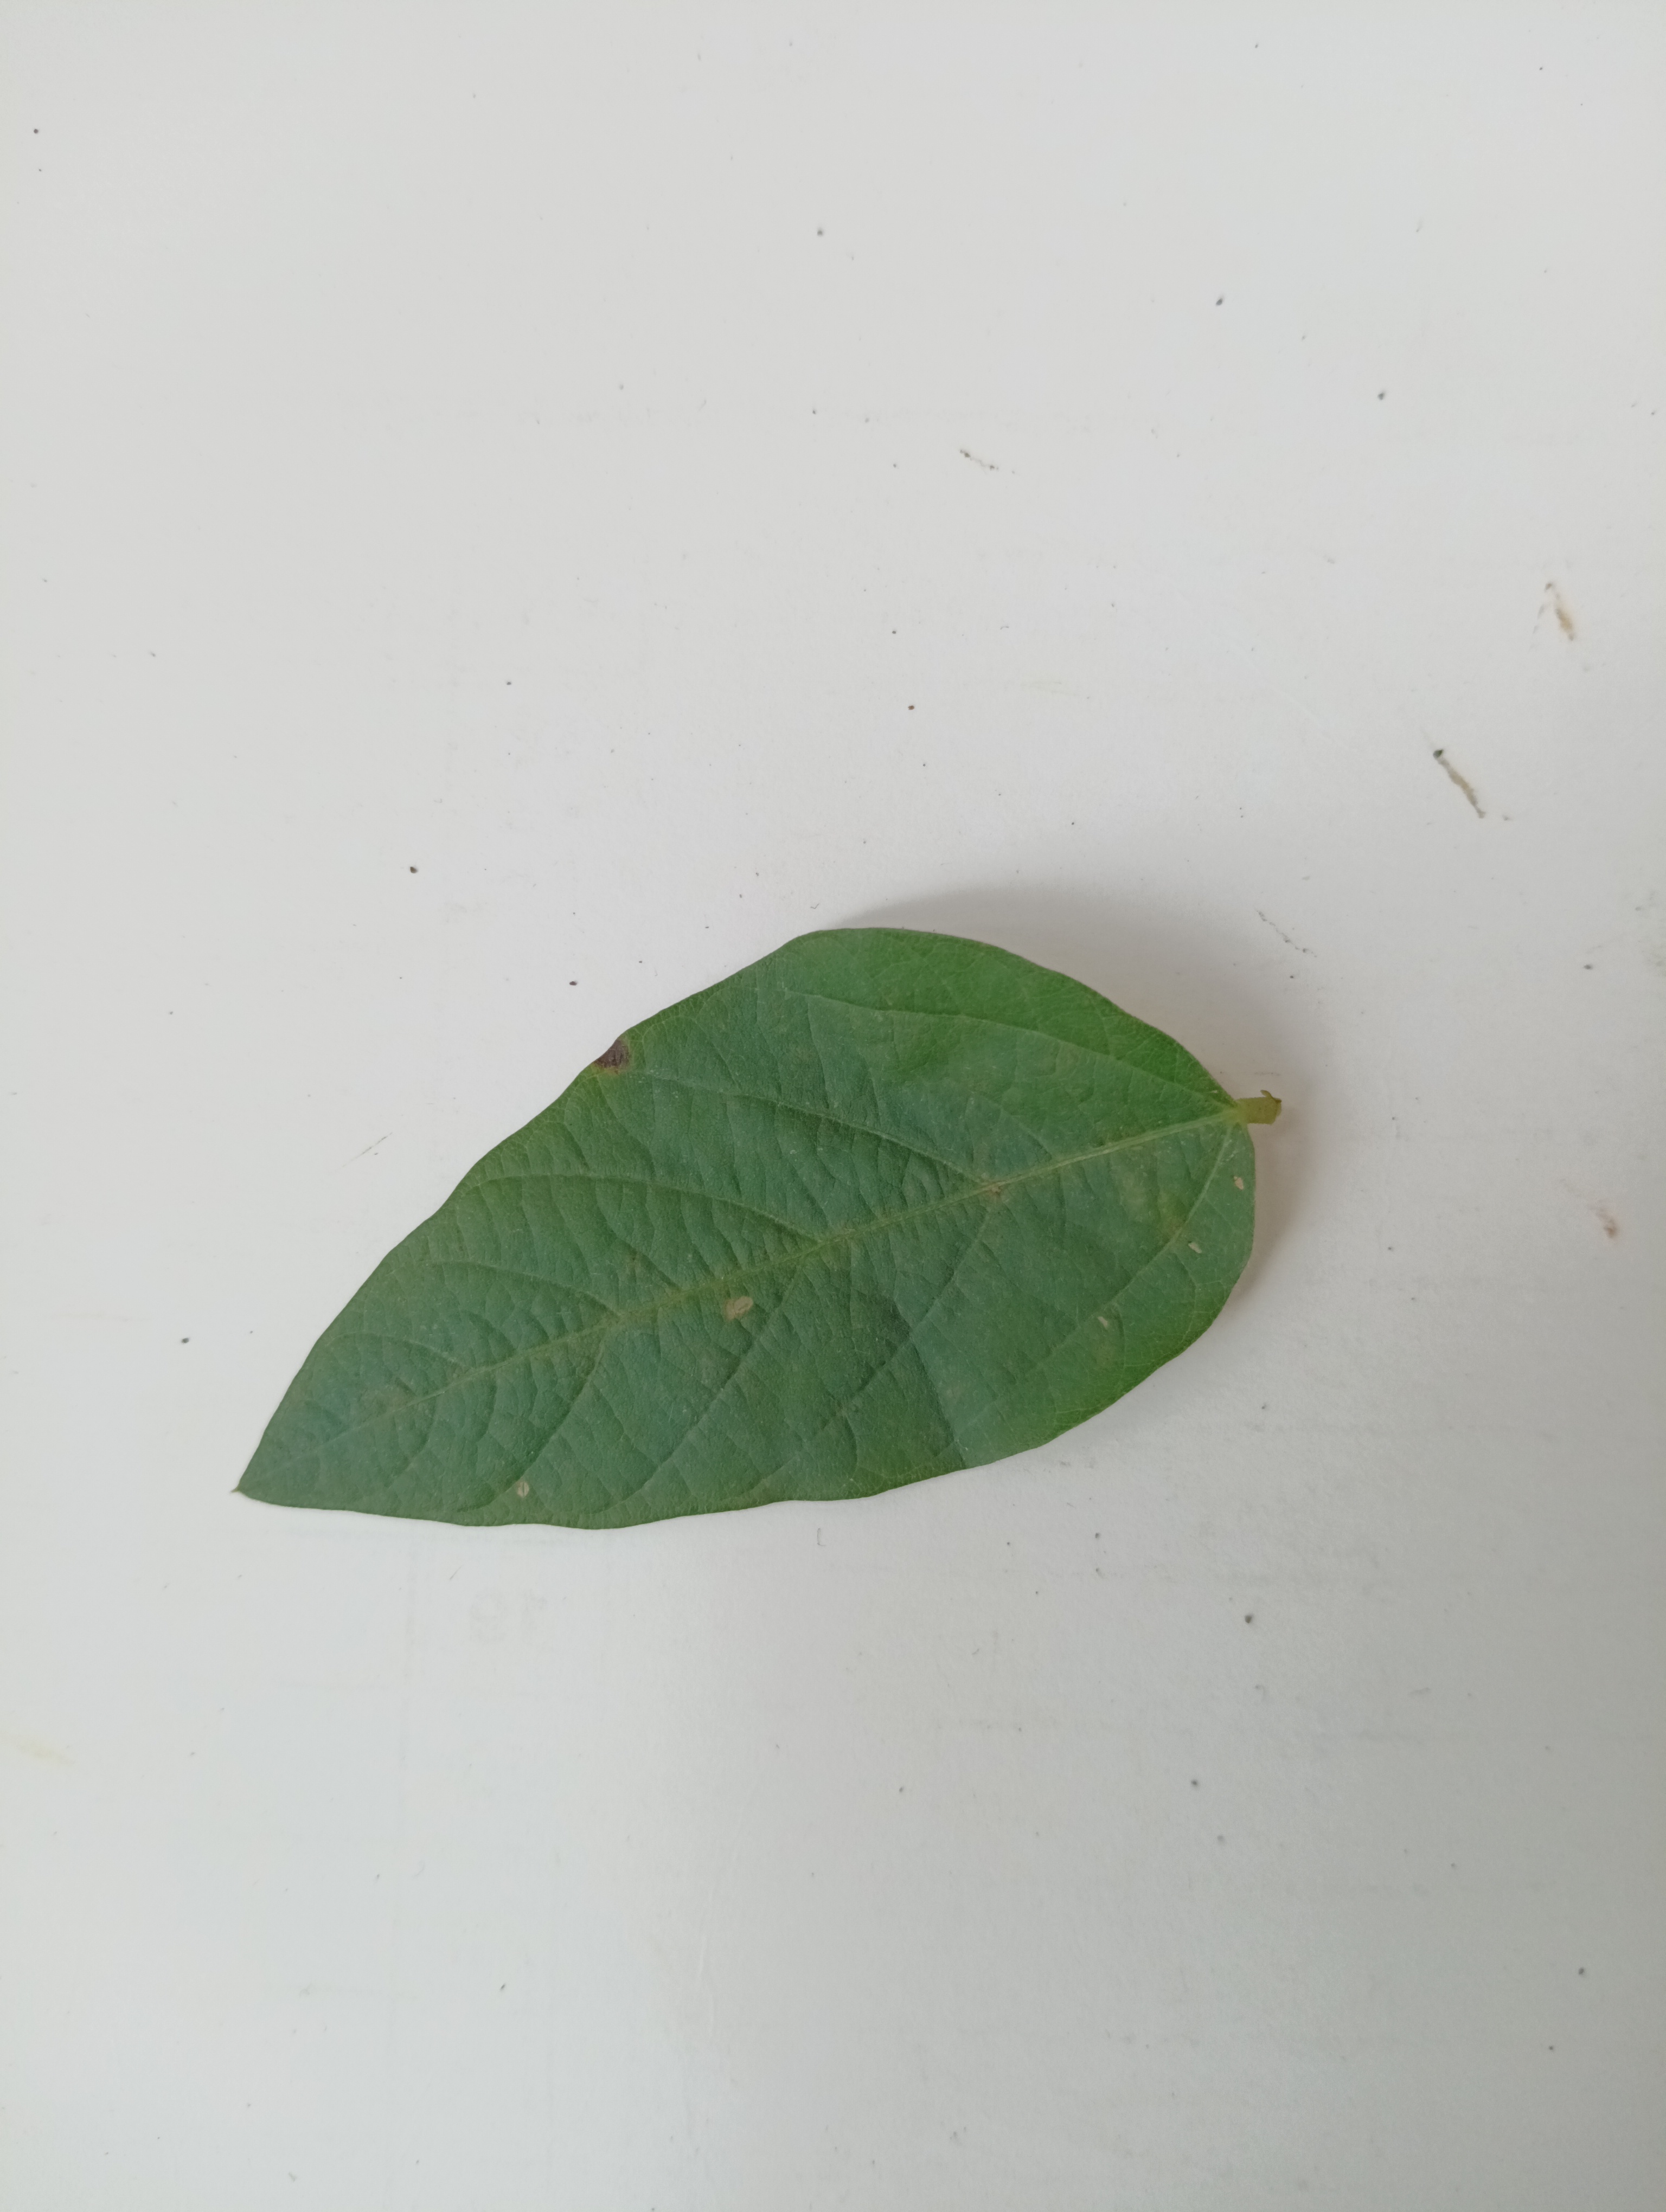
Label: Healthy